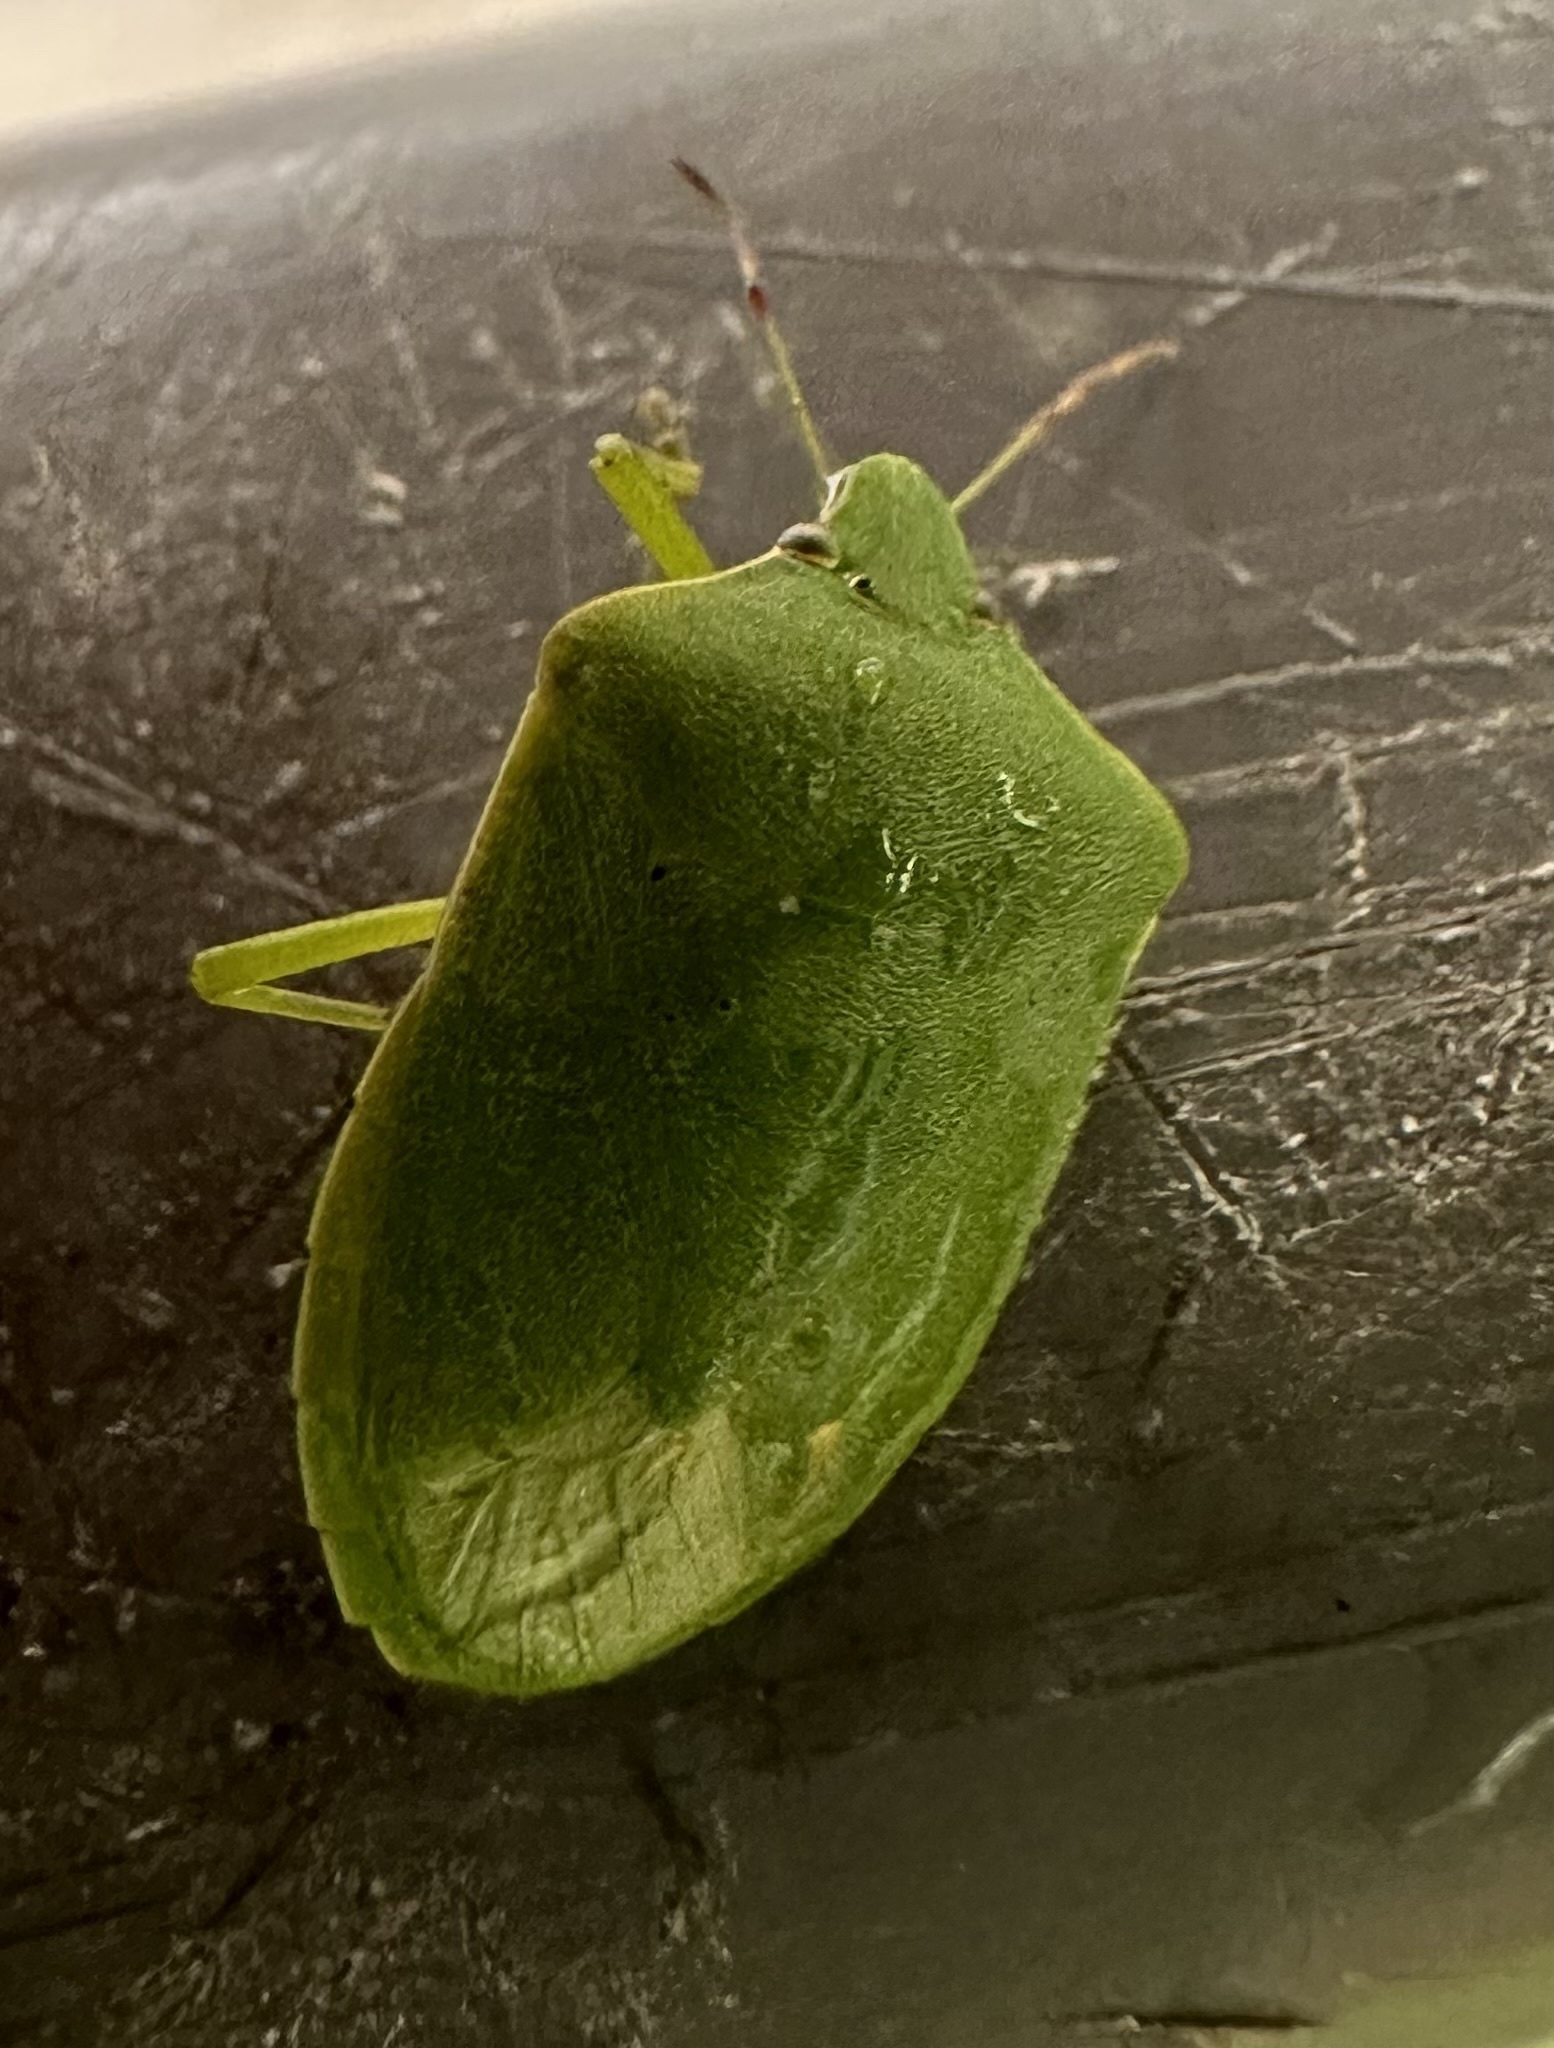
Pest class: stink_bug